Brandon Crawford

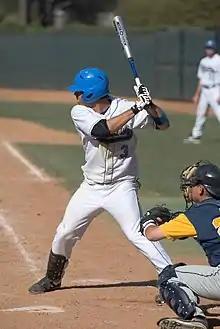
Crawford at UCLA in 2007

Crawford attended the University of California, Los Angeles (UCLA), where he was a physiological sciences major. He played baseball for the UCLA Bruins from 2006 to 2008 and helped lead the team to the NCAA Regionals in three consecutive seasons, the first time in school history. Crawford was named the team's MVP in 2006 and 2007, and was named to the All-Pac-10 Conference team in 2007. In the summer of 2007, he played for the Orleans Cardinals of the Cape Cod Baseball League. He also played in the Northwoods League for the Mankato MoonDogs in 2005 before he attended UCLA.